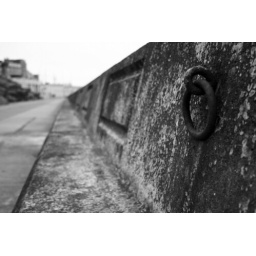
the sea wall in black and white